Casbas Monastery

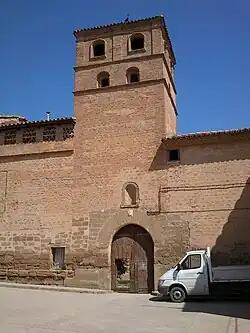
Entrance

The Casbas Monastery, also known as the Monastery of Santa Maria de la Gloria, is in Casbas de Huesca, a municipality in the province of Huesca, Aragon, Spain. A Bien de Interés Cultural (National Monument), it was established in 1173 by Countess Oria de Pallars (or Aurea) with the support of her husband Arnau Mir, Count of Pallars Jussà, between 1124 and 1174, and the Bishop of Huesca, Esteve de Sant Martí. Bishop Esteve had previously been the abbot of the Cistercian Monastery of Poblet from 1160 until 1165. The first abbess was Isabel, who ruled over the 30 noblewomen who entered the community until 1182. The abbess of Casbas had civil and criminal jurisdiction over her lands beginning in 1178. The Benedictine community of women formally came under the auspices of the Cistercian order in 1196, recognized as such by Pope Celestine III.